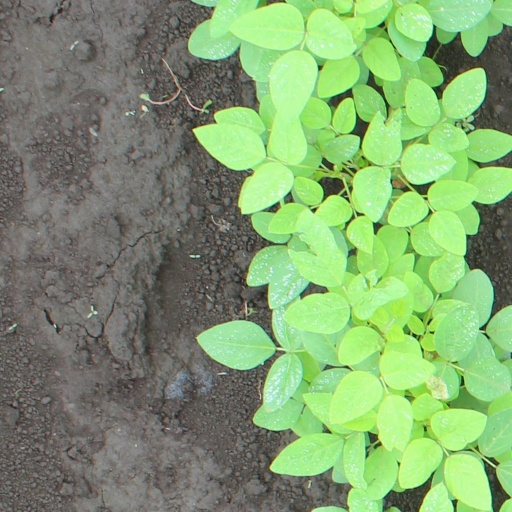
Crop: soybean